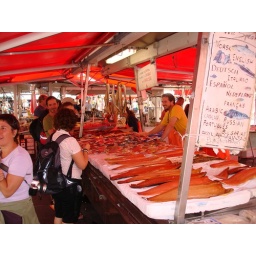
Open air fish market in Bergen, Norway